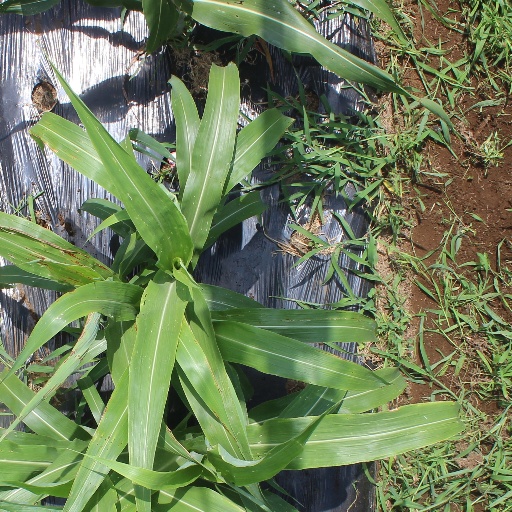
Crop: sorghum